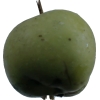
Label: Apple 12